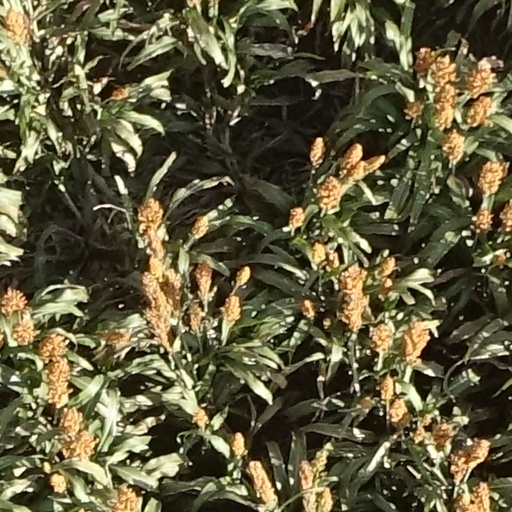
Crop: sorghum